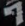
Number: 7